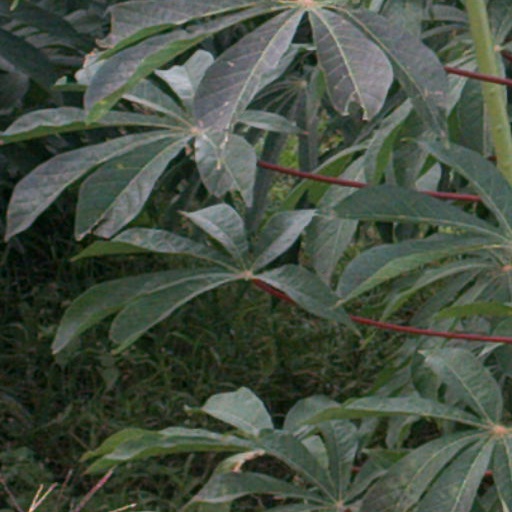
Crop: cassava